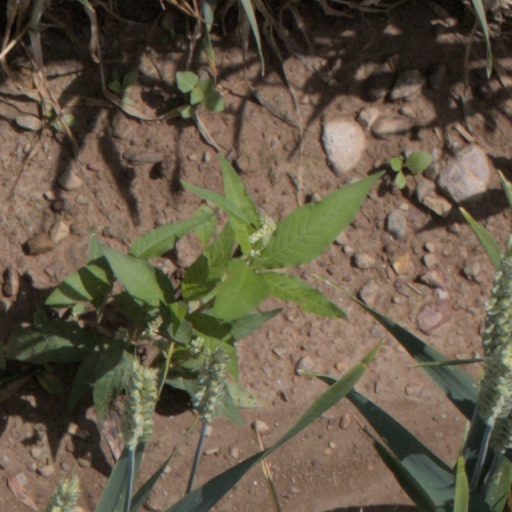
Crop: wheat